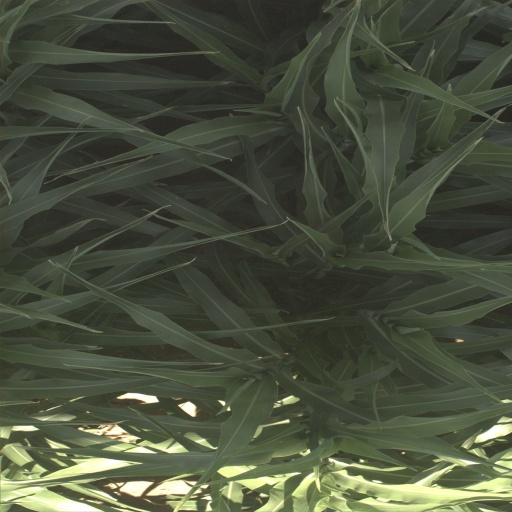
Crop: sorghum